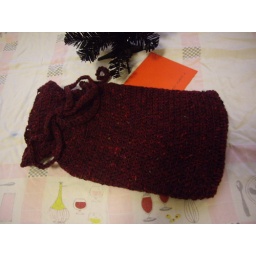
hot water bottle cozy that i made for anne-marie,on a table cloth my parents' got in 1960.